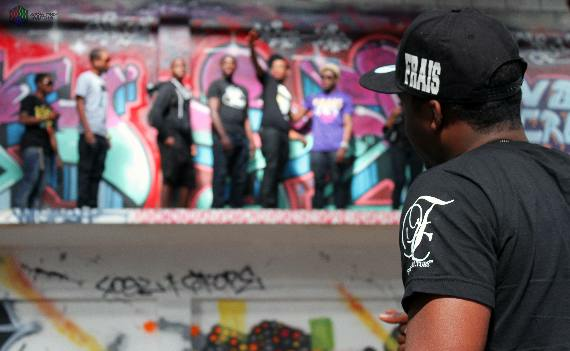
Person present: Yes